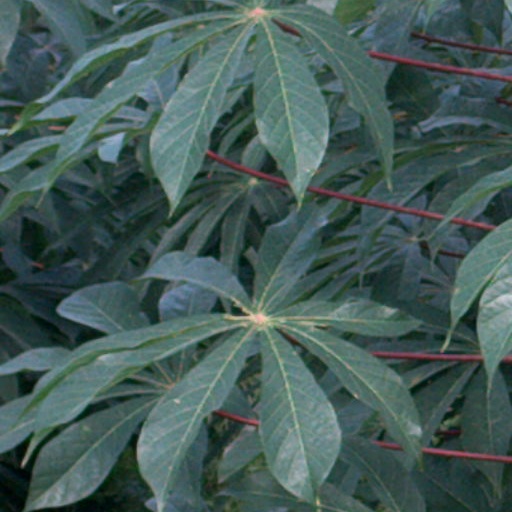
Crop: cassava